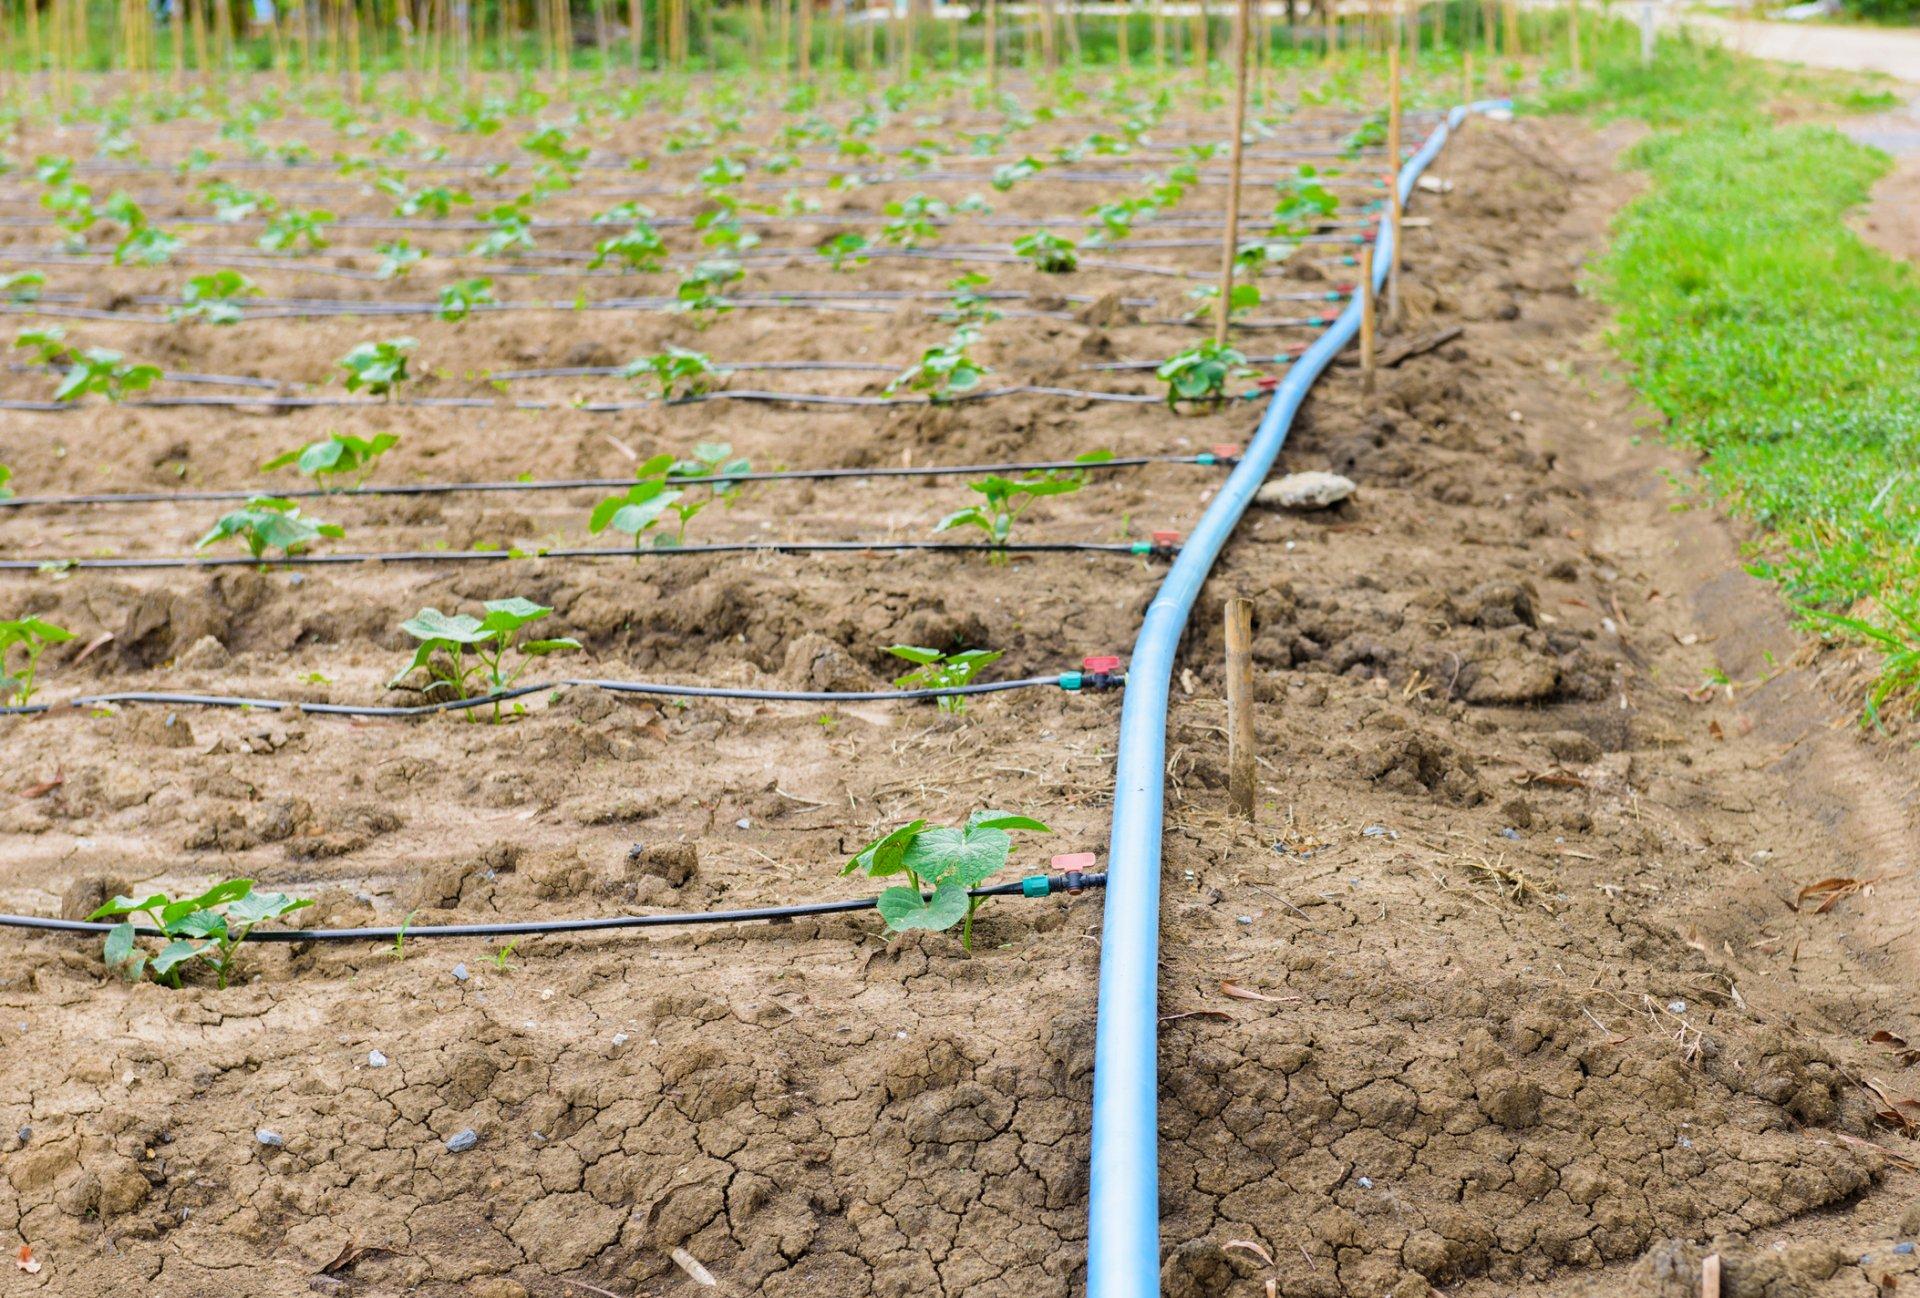
Huu ni mfumo wa umwagiliaji maji unaotumia mabomba kwa minajili ya kumwagia mimea maji kwa urahisi na pia inatumika kumwaga madawa kwa minajili ya mimea kumea vizuri vile inavyostahili.